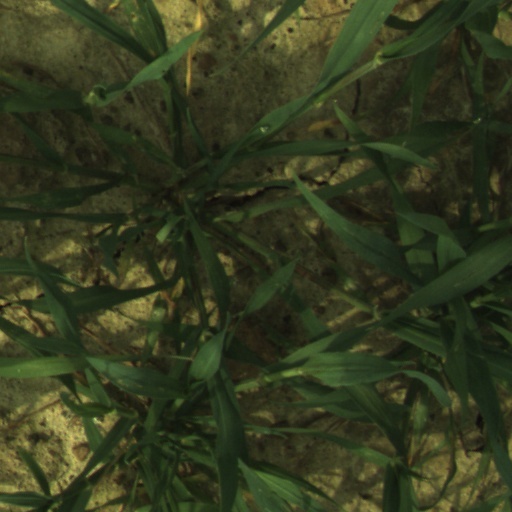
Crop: wheat